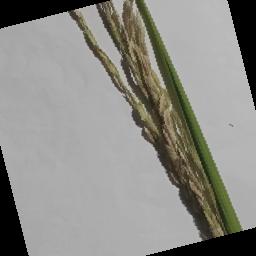
Label: Rice___Neck_Blast